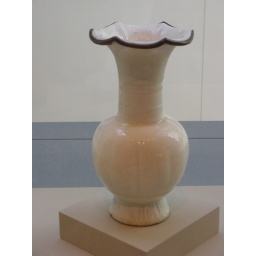
Northern Song bottle with melon shaped body, 1060-1126AD, high fired ceramic w transparent glaze over white slip